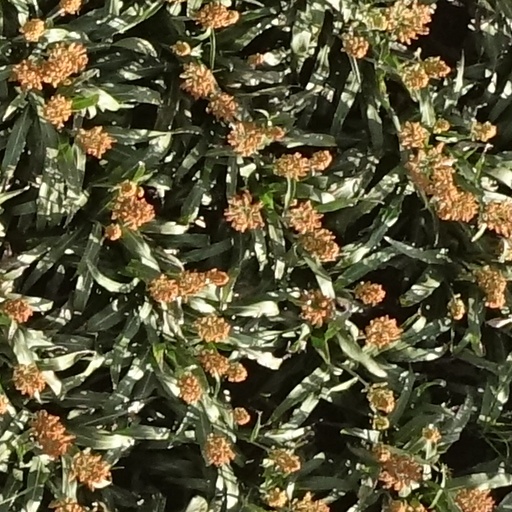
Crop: sorghum